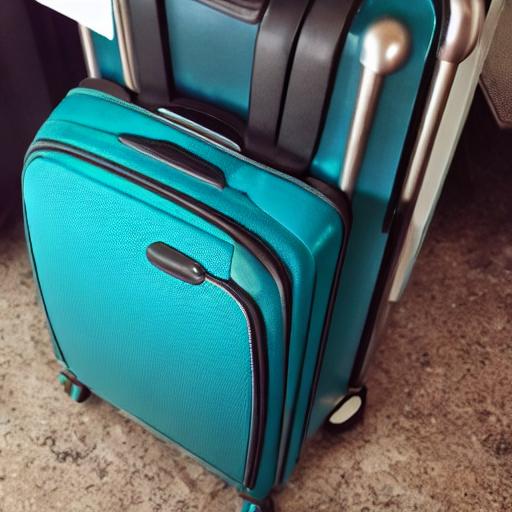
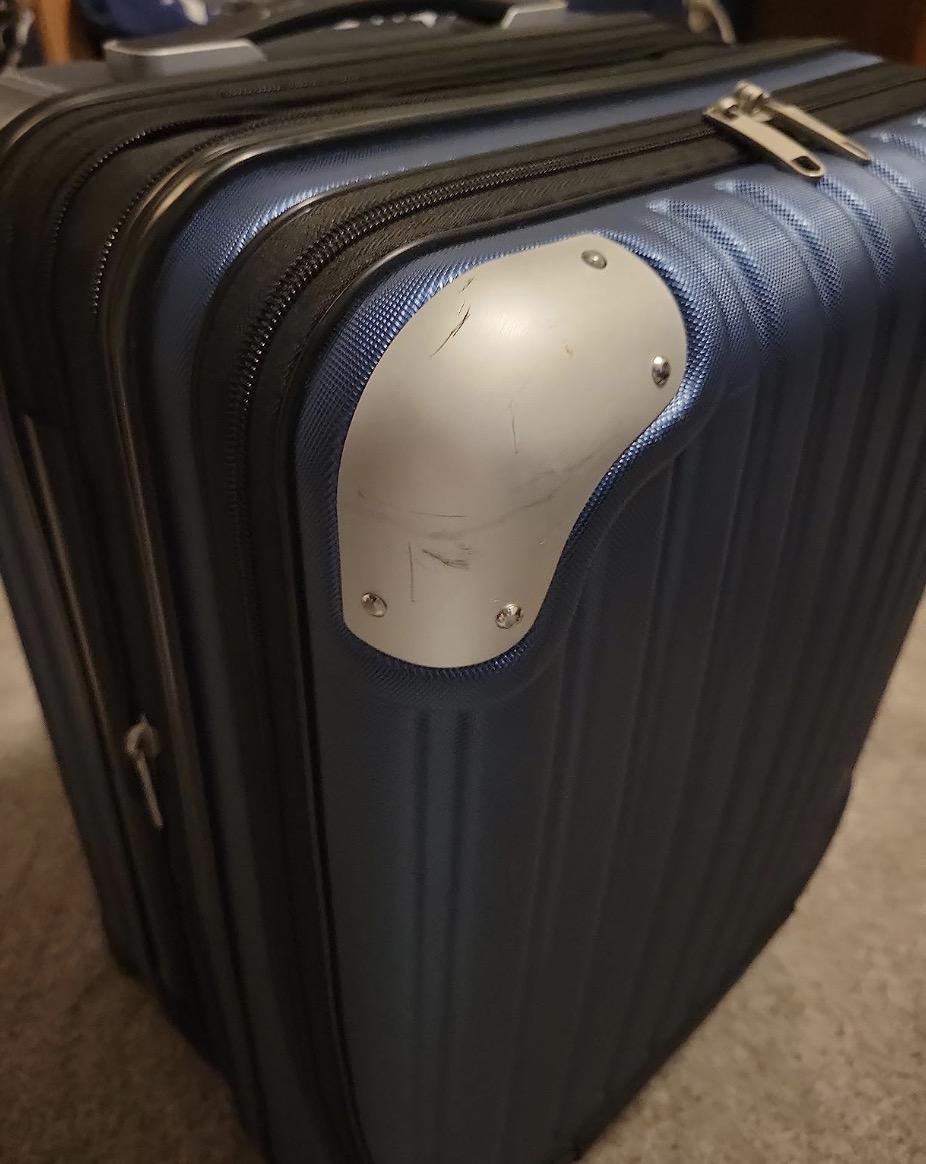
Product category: items_tea
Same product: no